Sky position (RA, Dec in degrees): 196.336, 5.681
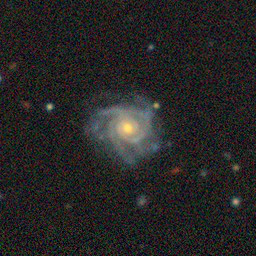
Galaxy morphology: Unbarred Loose Spiral Galaxies